Saint Martin's School of Art

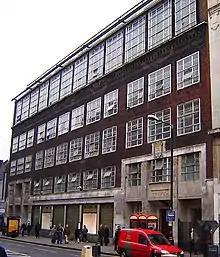
The former Saint Martin's School of Art building, in Charing Cross Road, 2006

Saint Martin's School of Art was an art college in London, England. It offered foundation and degree level courses. It was established in 1854, initially under the aegis of the church of St Martin-in-the-Fields. Saint Martin's became part of the London Institute in 1986, and in 1989 merged with the Central School of Art and Design to form Central Saint Martins College of Art and Design.